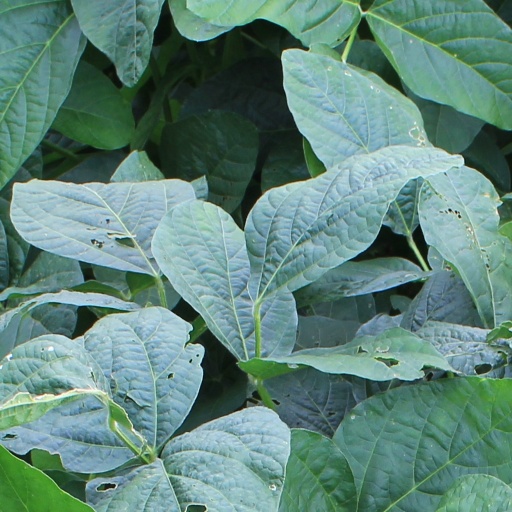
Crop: soybean